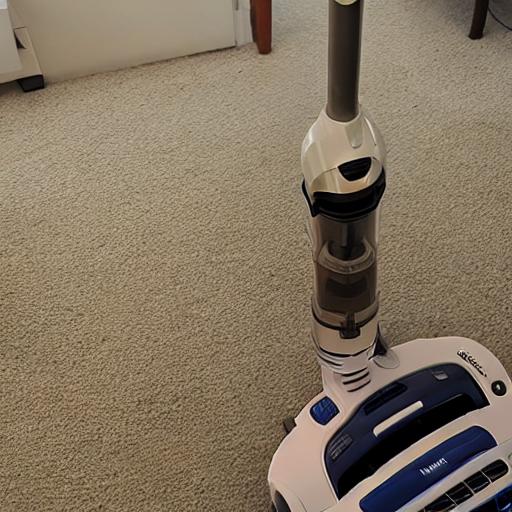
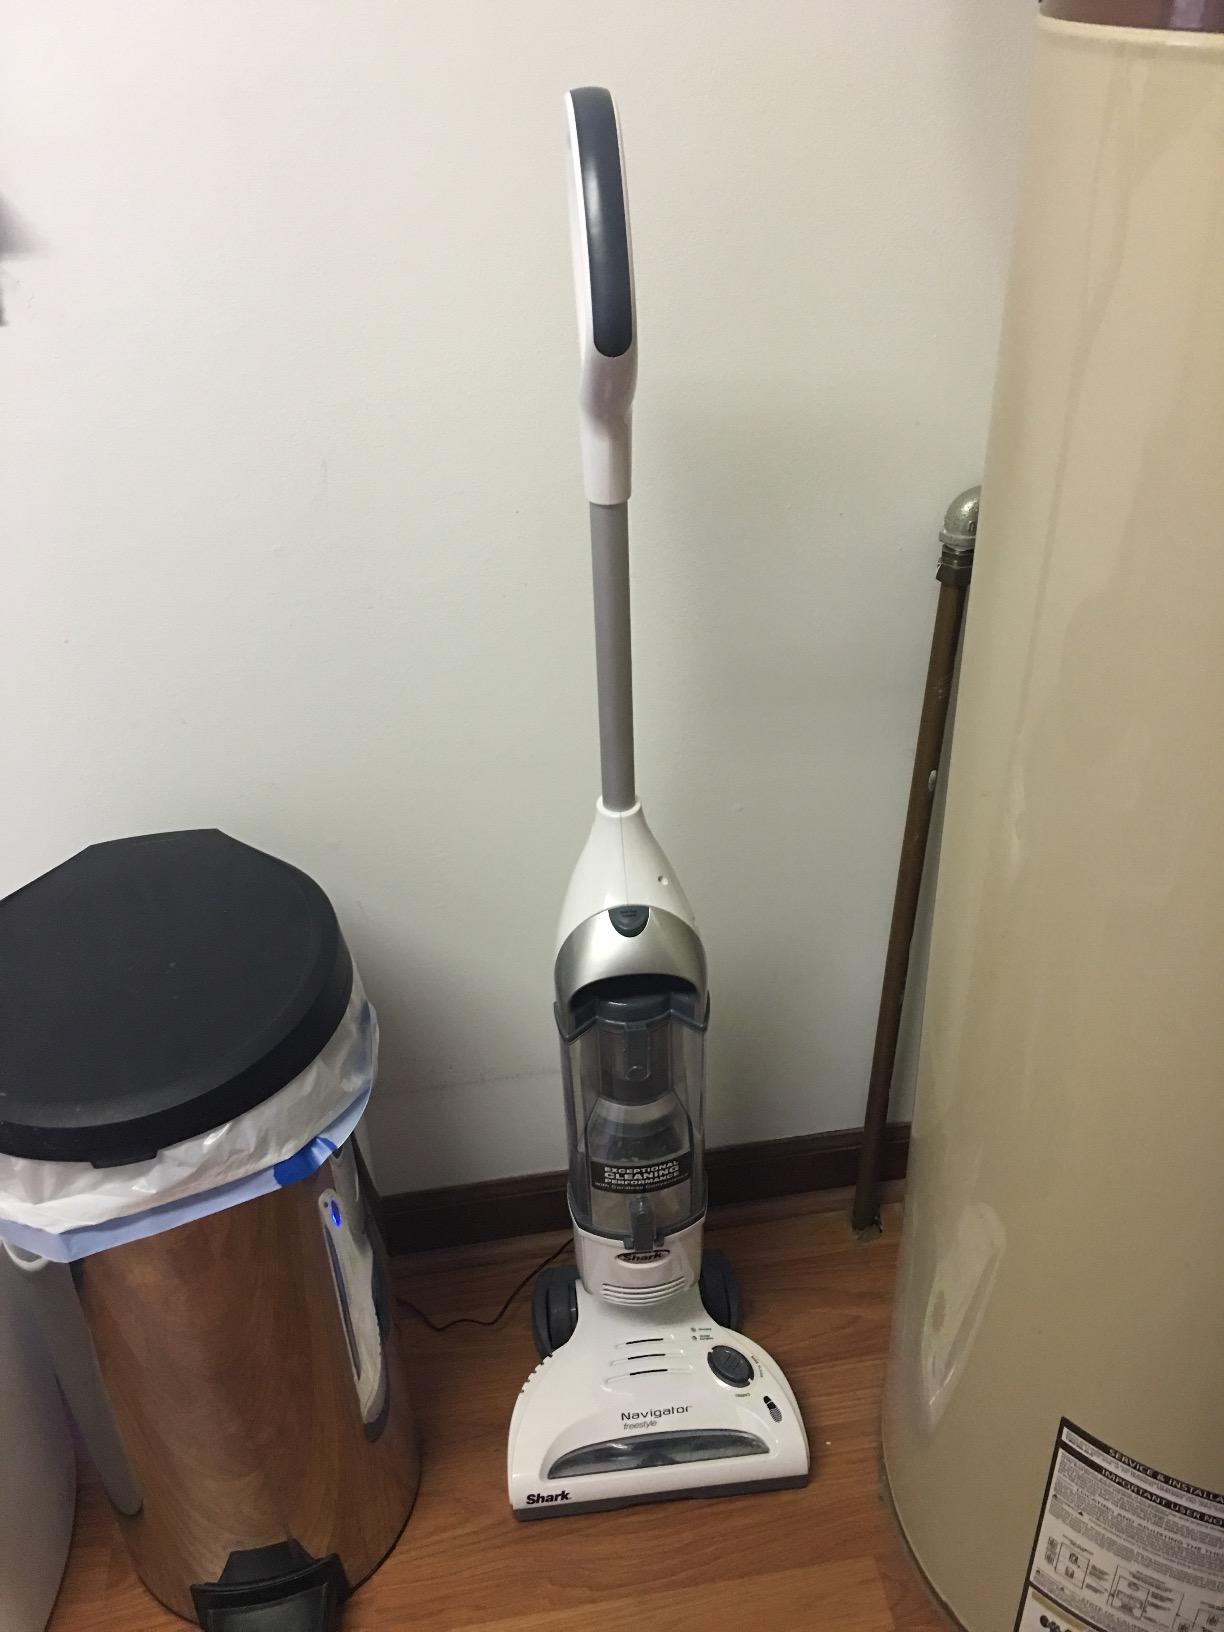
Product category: items_vacuum
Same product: no